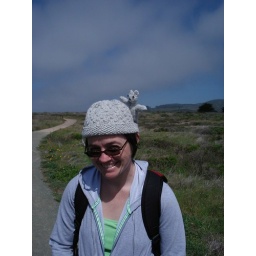
traveling bear takes a ride in the hat